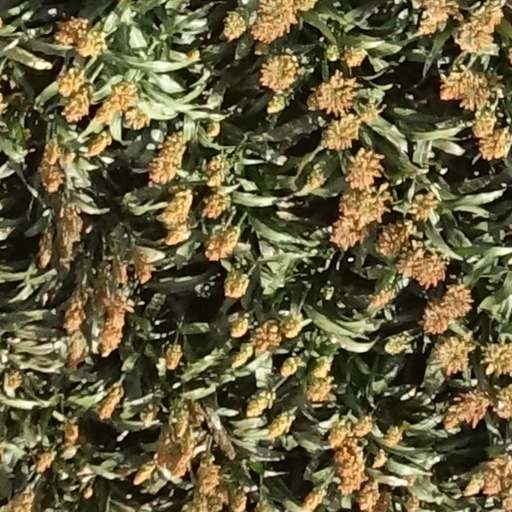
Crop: sorghum